When a Wolf Falls in Love with a Sheep

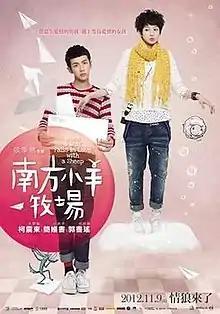
Theatrical release poster

When a Wolf Falls in Love with a Sheep (also known as When Wolf Falls in Love with Sheep) is a 2012 Taiwanese romantic fantasy film directed by Hou Chi-jan and starring Kai Ko and Jian Man-shu.